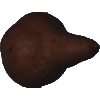
Label: Pear Kaiser 1